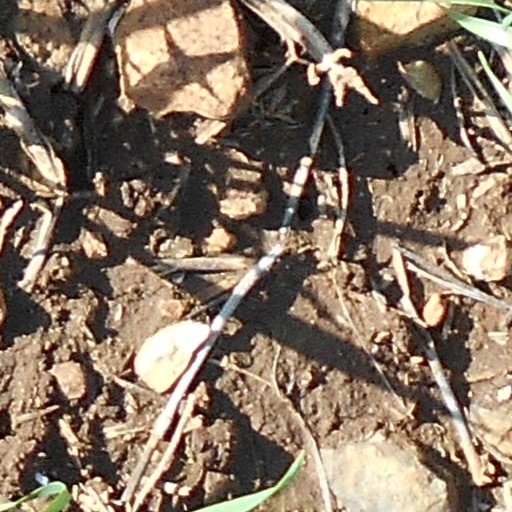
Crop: wheat